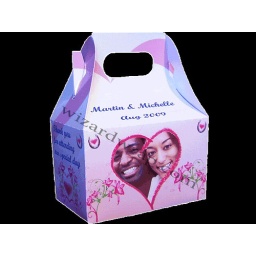
Front picture of my gable personalised gift box which has your faces in pink hearts, very unique